George Theodore

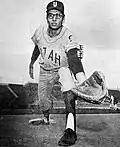
Theodore, circa 1968

Theodore played in 2 games of the 1973 World Series during the Mets' tough loss in 7 games to the Oakland Athletics, where he finished with a .000 batting average in 2 plate appearances. That happened in games 2 and 4, both of which the Mets won.